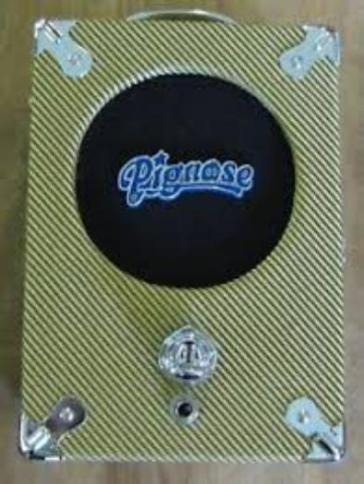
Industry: Electronic